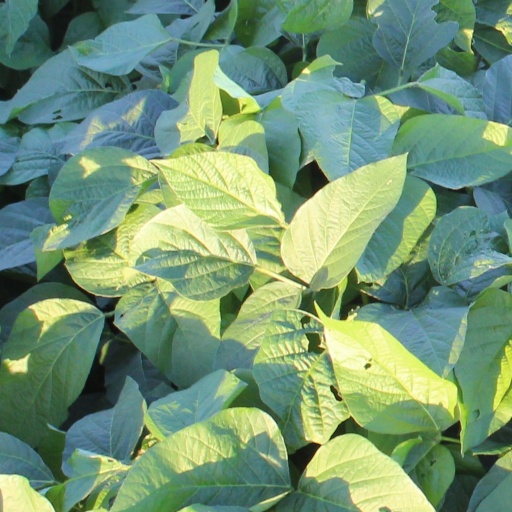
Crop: soybean